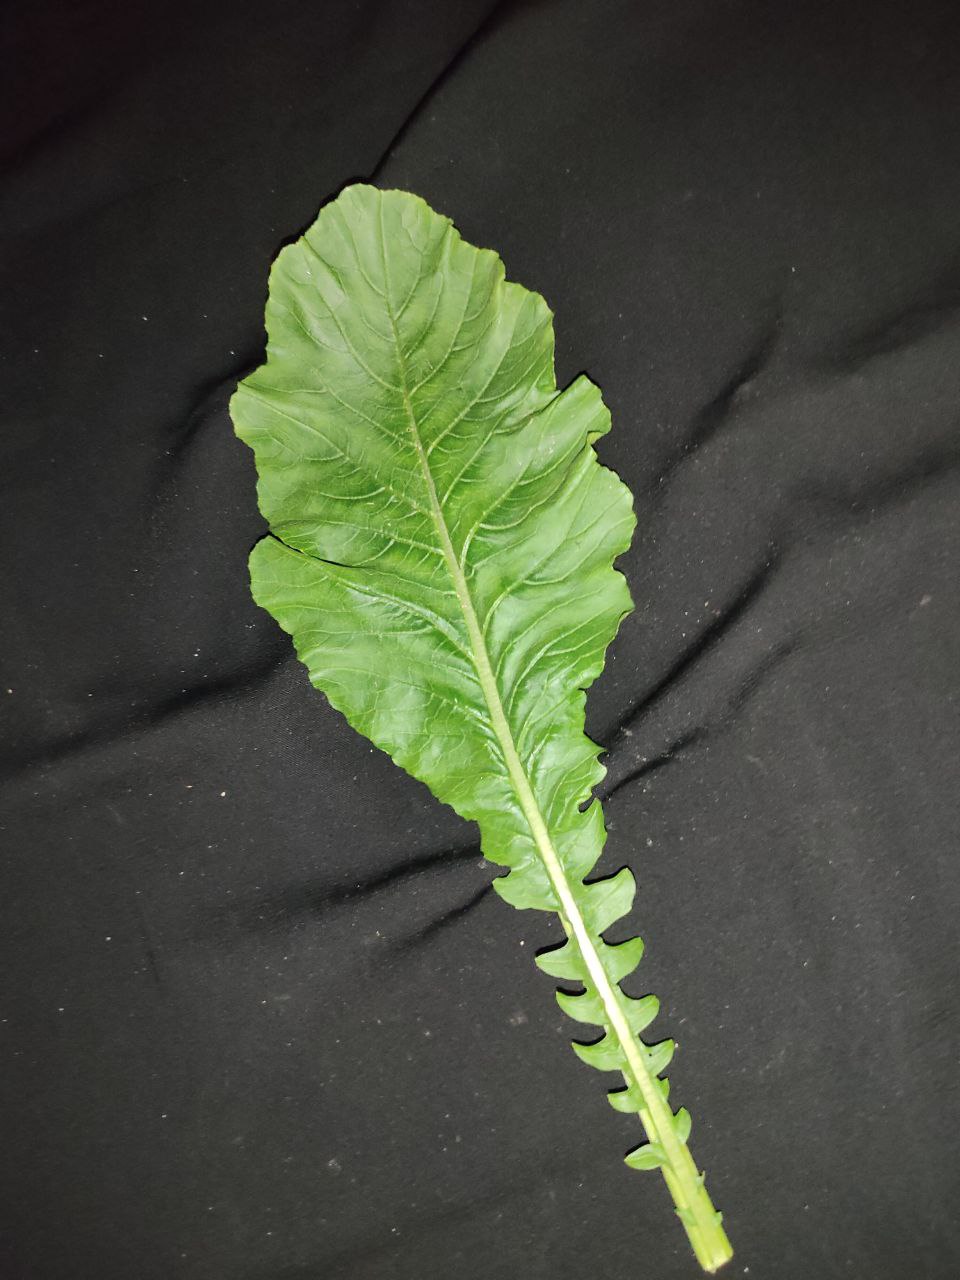
Label: Fresh leaf